The Gulf (play)

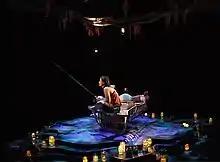
"The Gulf" by Audrey Cefaly at Signature Theatre (2016). Photo by Paige Hathaway.

The Gulf is a play by American playwright Audrey Cefaly. It is a recipient of the 2017 Lambda Literary Award for Drama and the 2016 Edgerton Foundation New American Play Award. The play was adapted from a one-act version, which won the 40th Annual Samuel French Off Off Broadway Short Play Festival (2015). The play takes place on a fishing boat in the author's home state of Alabama.